San Miguel Ixtapan (archaeological site)

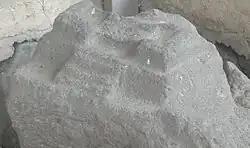
San Miguel Ixtapan, Model Detail

Upon entering the site, to the right side are two huge earth mounds that contain prehispanic ruins, and to the left is the ballgame court.